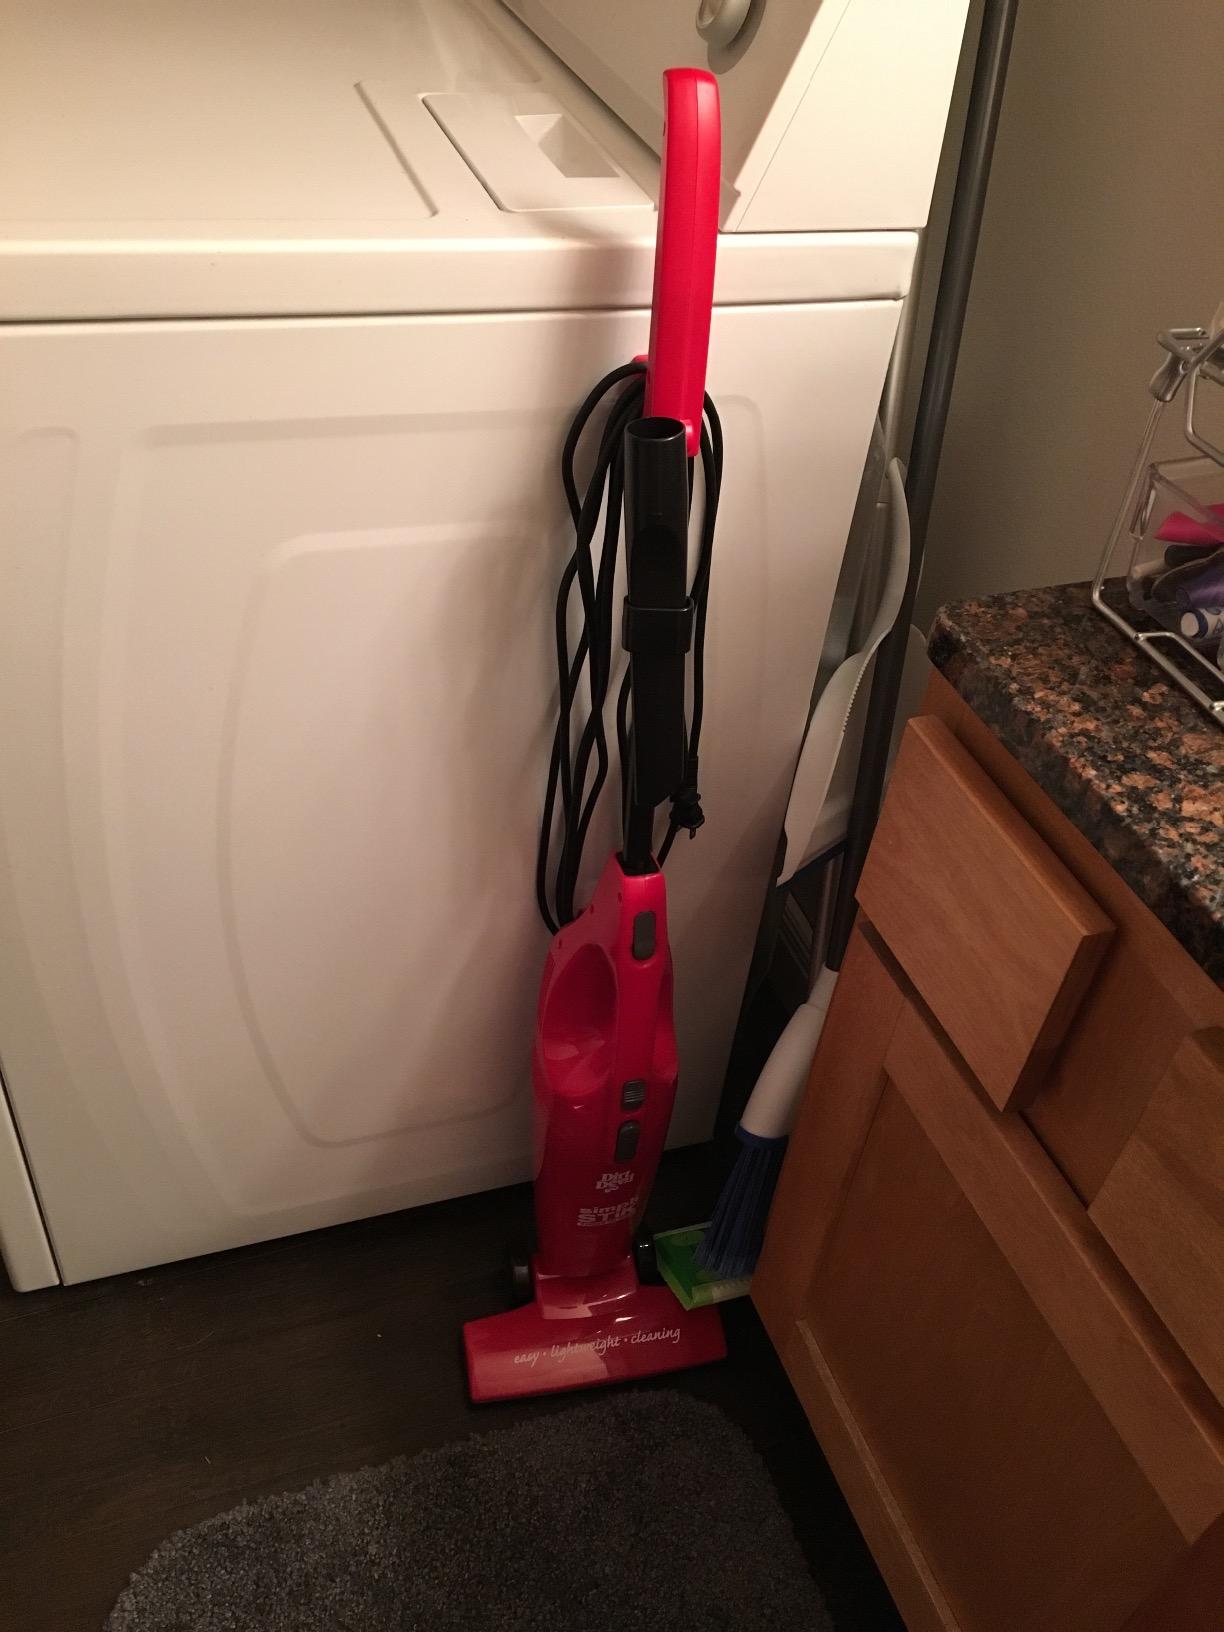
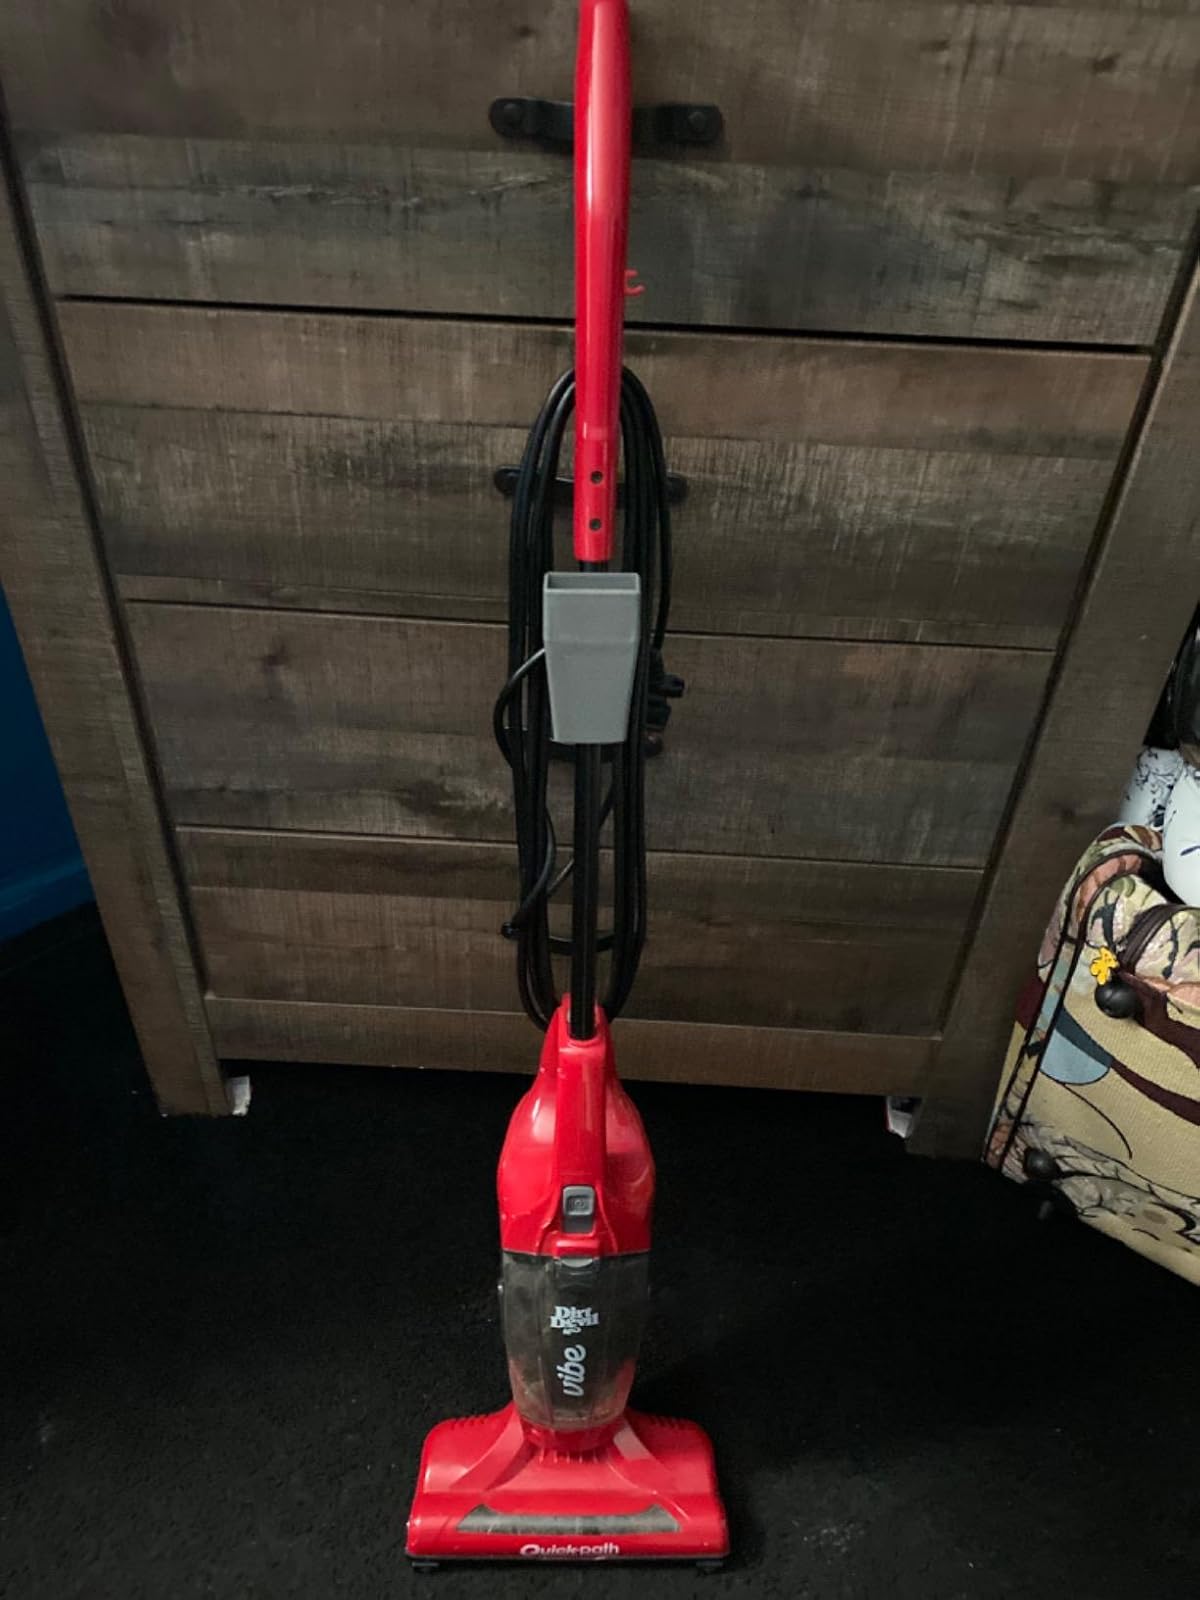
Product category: items_vacuum
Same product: no